Francesco Cavazzoni

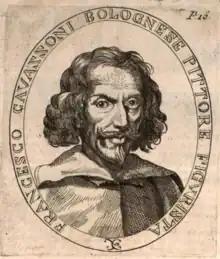
Francesco Cavaszone

Francesco Cavazzone (1559–1612) was an Italian painter of the early-Baroque period.